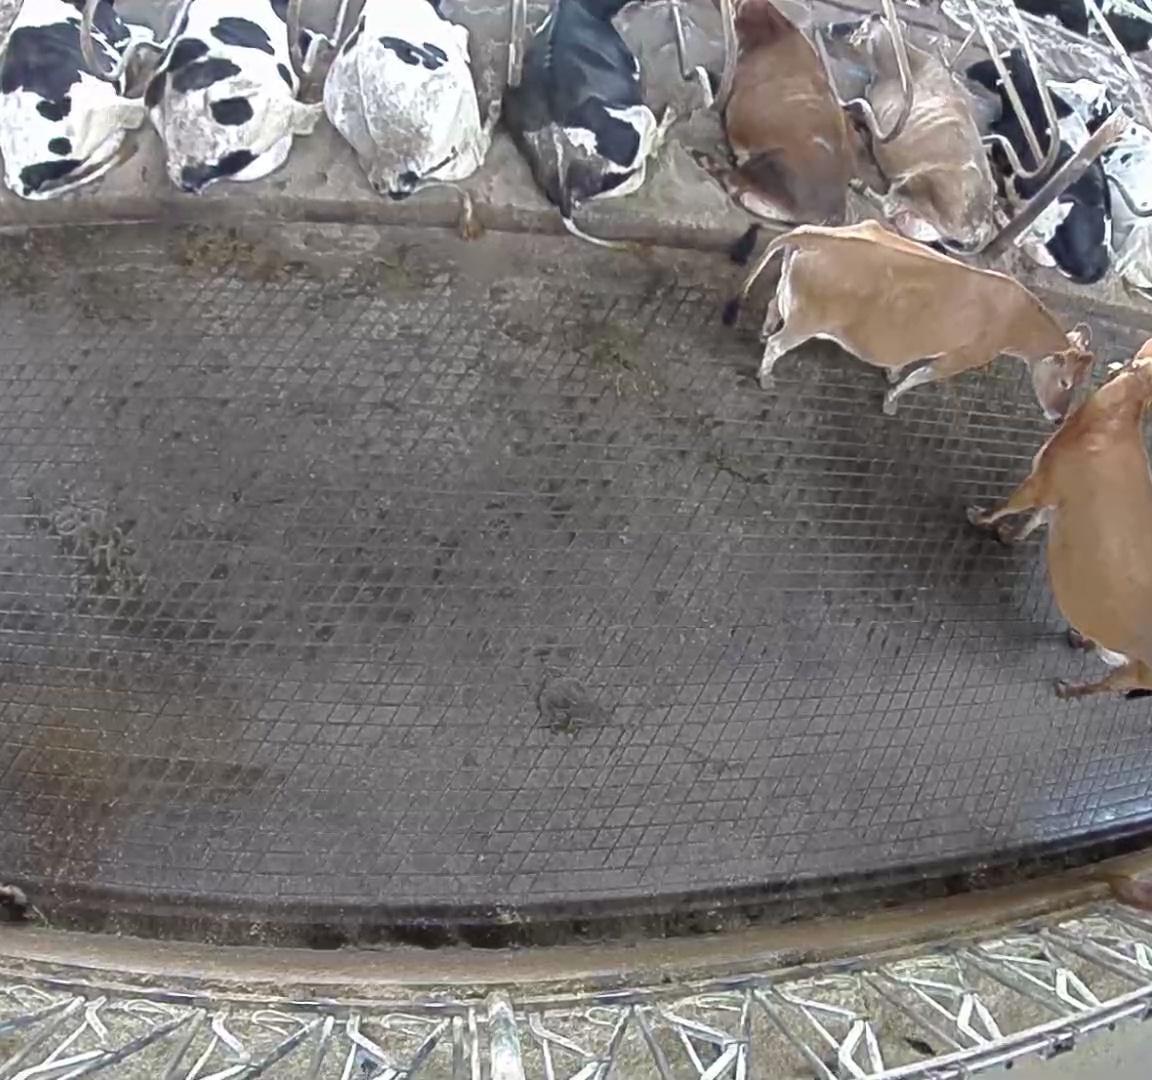
Number of cows: 11